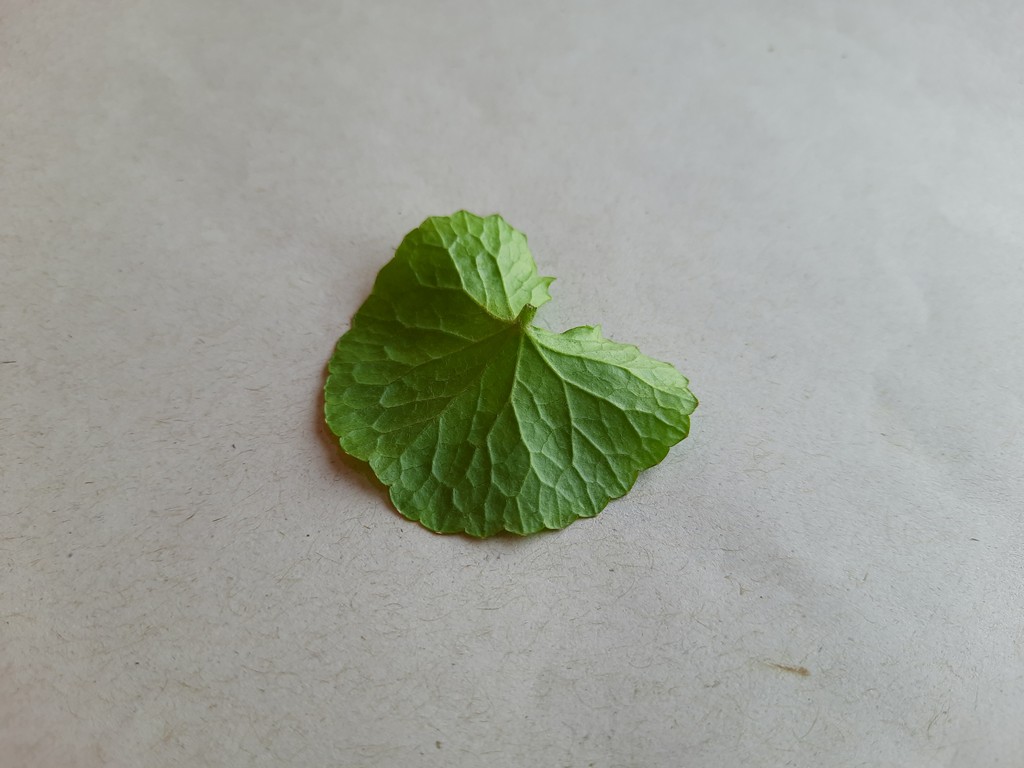
Label: Healthy